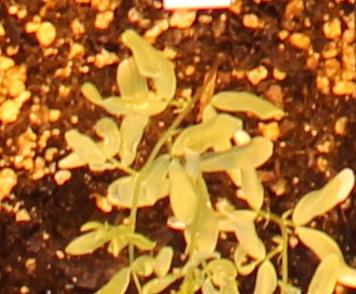
Label: Lentil